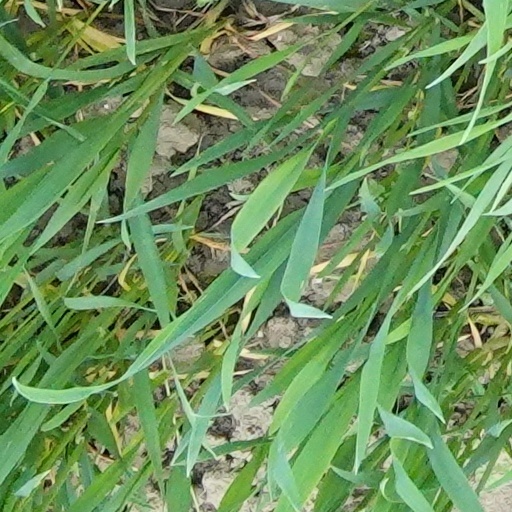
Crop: wheat